Lunch

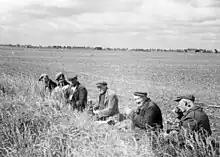
Farmworkers taking a lunch break at , Oldambt, Groningen, Netherlands,

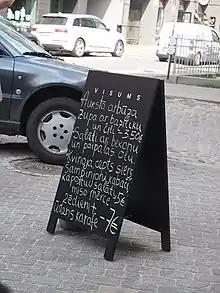
A lunch menu at a restaurant in Riga, Latvia.

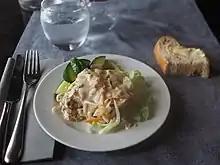
Lunch in Finland usually includes a small salad as a starter.

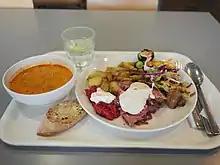
Many restaurants serve lunch from a buffet rather than fixed portions.

Lunch in Denmark, referred to as "frokost", is a light meal. It often includes rye bread with different toppings such as liver pâté, herring, and cheese. Smørrebrød is a Danish lunch delicacy that is typically used for business meetings or special events.